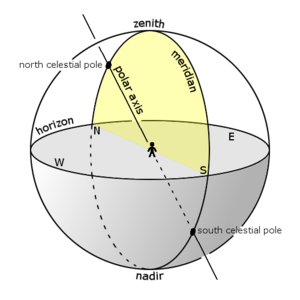
Le plan méridien d'un lieu est le grand cercle qui passe par les pôles célestes et le zénith de ce lieu.